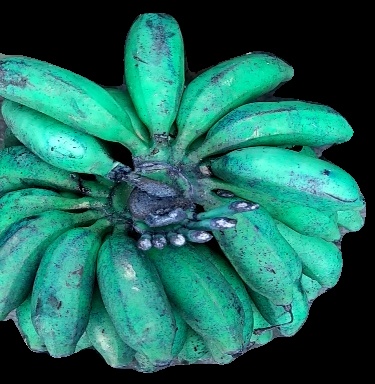
Variety: rasbale
Grade: grade3